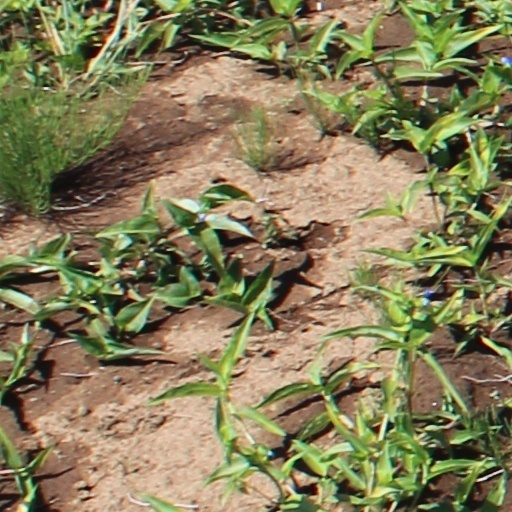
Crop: wheat